Chiniquodon

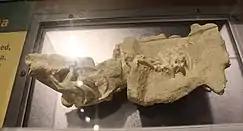
Fossil specimen (FMNH PR 4793) of "C. kalanoro" in the Field Museum of Natural History

"Chiniquodon kalanoro" is from the Isalo II Formation, Madagascar. This species is known from a mandible (holotype UA 10607).